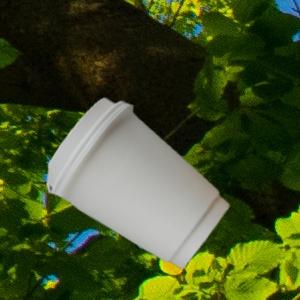
Label: cups